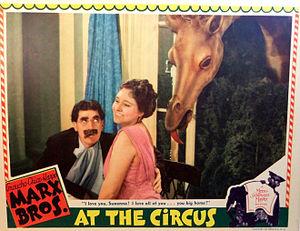
Les Marx Brothers /mɑɹks ˈbɹʌðɚz/, ou Frères Marx, sont des comédiens américains originaires de New York qui ont fait carrière au cinéma, mais aussi à la télévision et sur scène, notamment à Broadway, jusque dans les années 1950. Les liens fraternels que suppose le nom collectif des Marx Brothers ne sont pas une fantaisie, puisqu'ils formaient dans la vie une famille de cinq frères : Groucho, Harpo, Chico, Gummo et Zeppo.
Margaret Dumont est une actrice américaine, célèbre pour ses rôles dans les comédies des Marx Brothers.